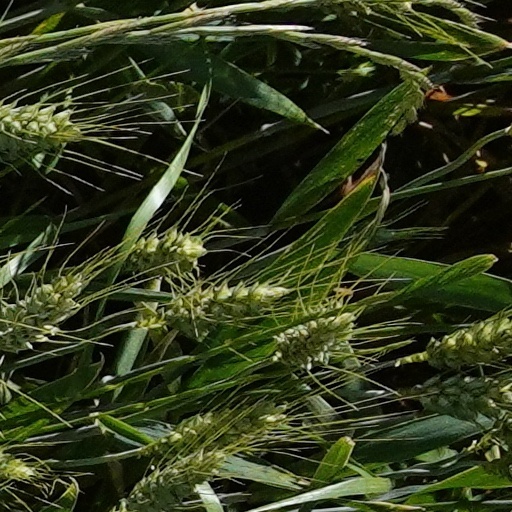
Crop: wheat